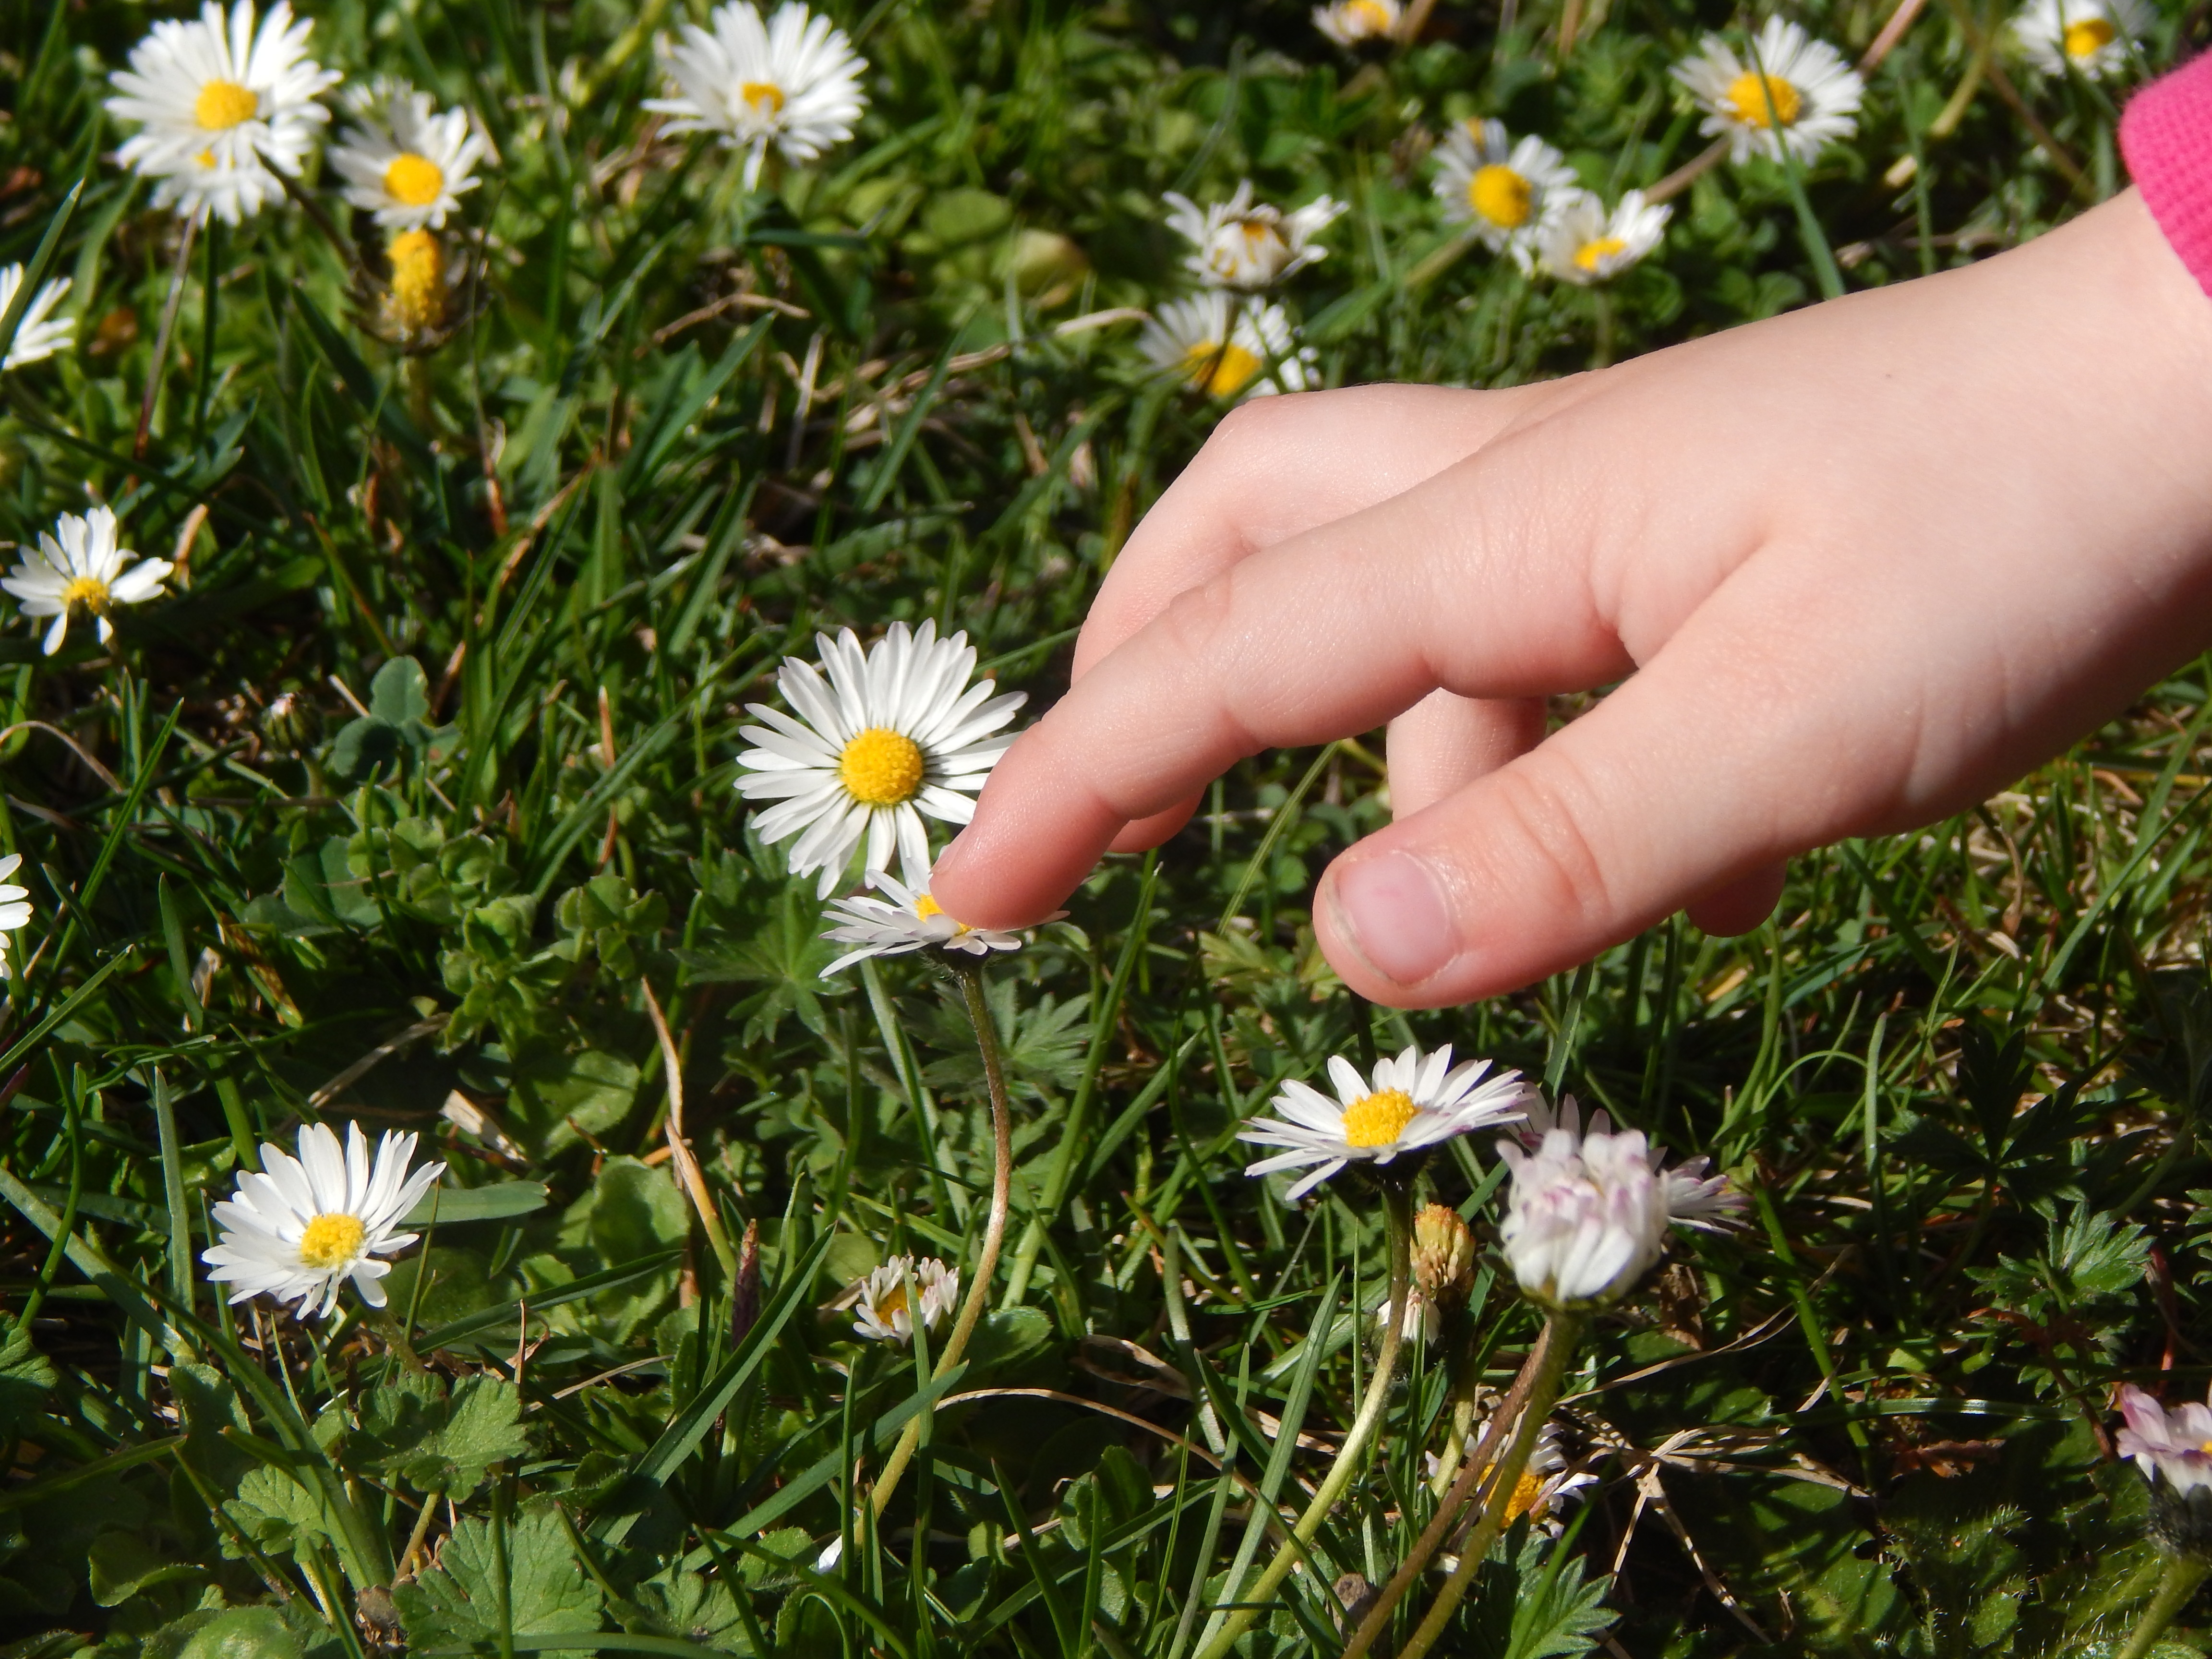
hand, grass, plant, lawn, meadow, flower, petal, daisy, spring, herb, child, botany, garden, flora, wildflower, daisies, floristry, flowering plant, daisy family, oxeye daisy, land plant, chamaemelum nobile, marguerite daisy